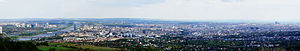
Wien / Referencer
:Image:Panorama Vienna.jpg